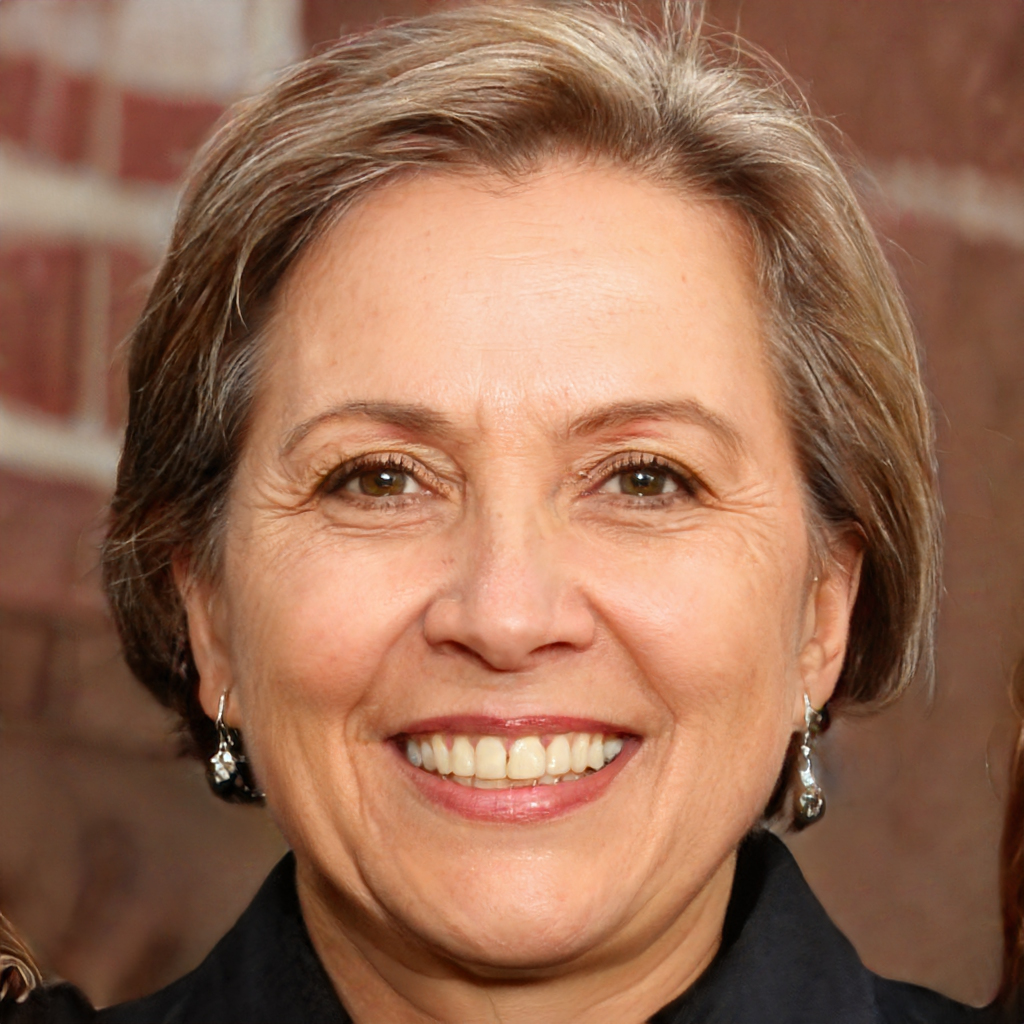
Label: Colored